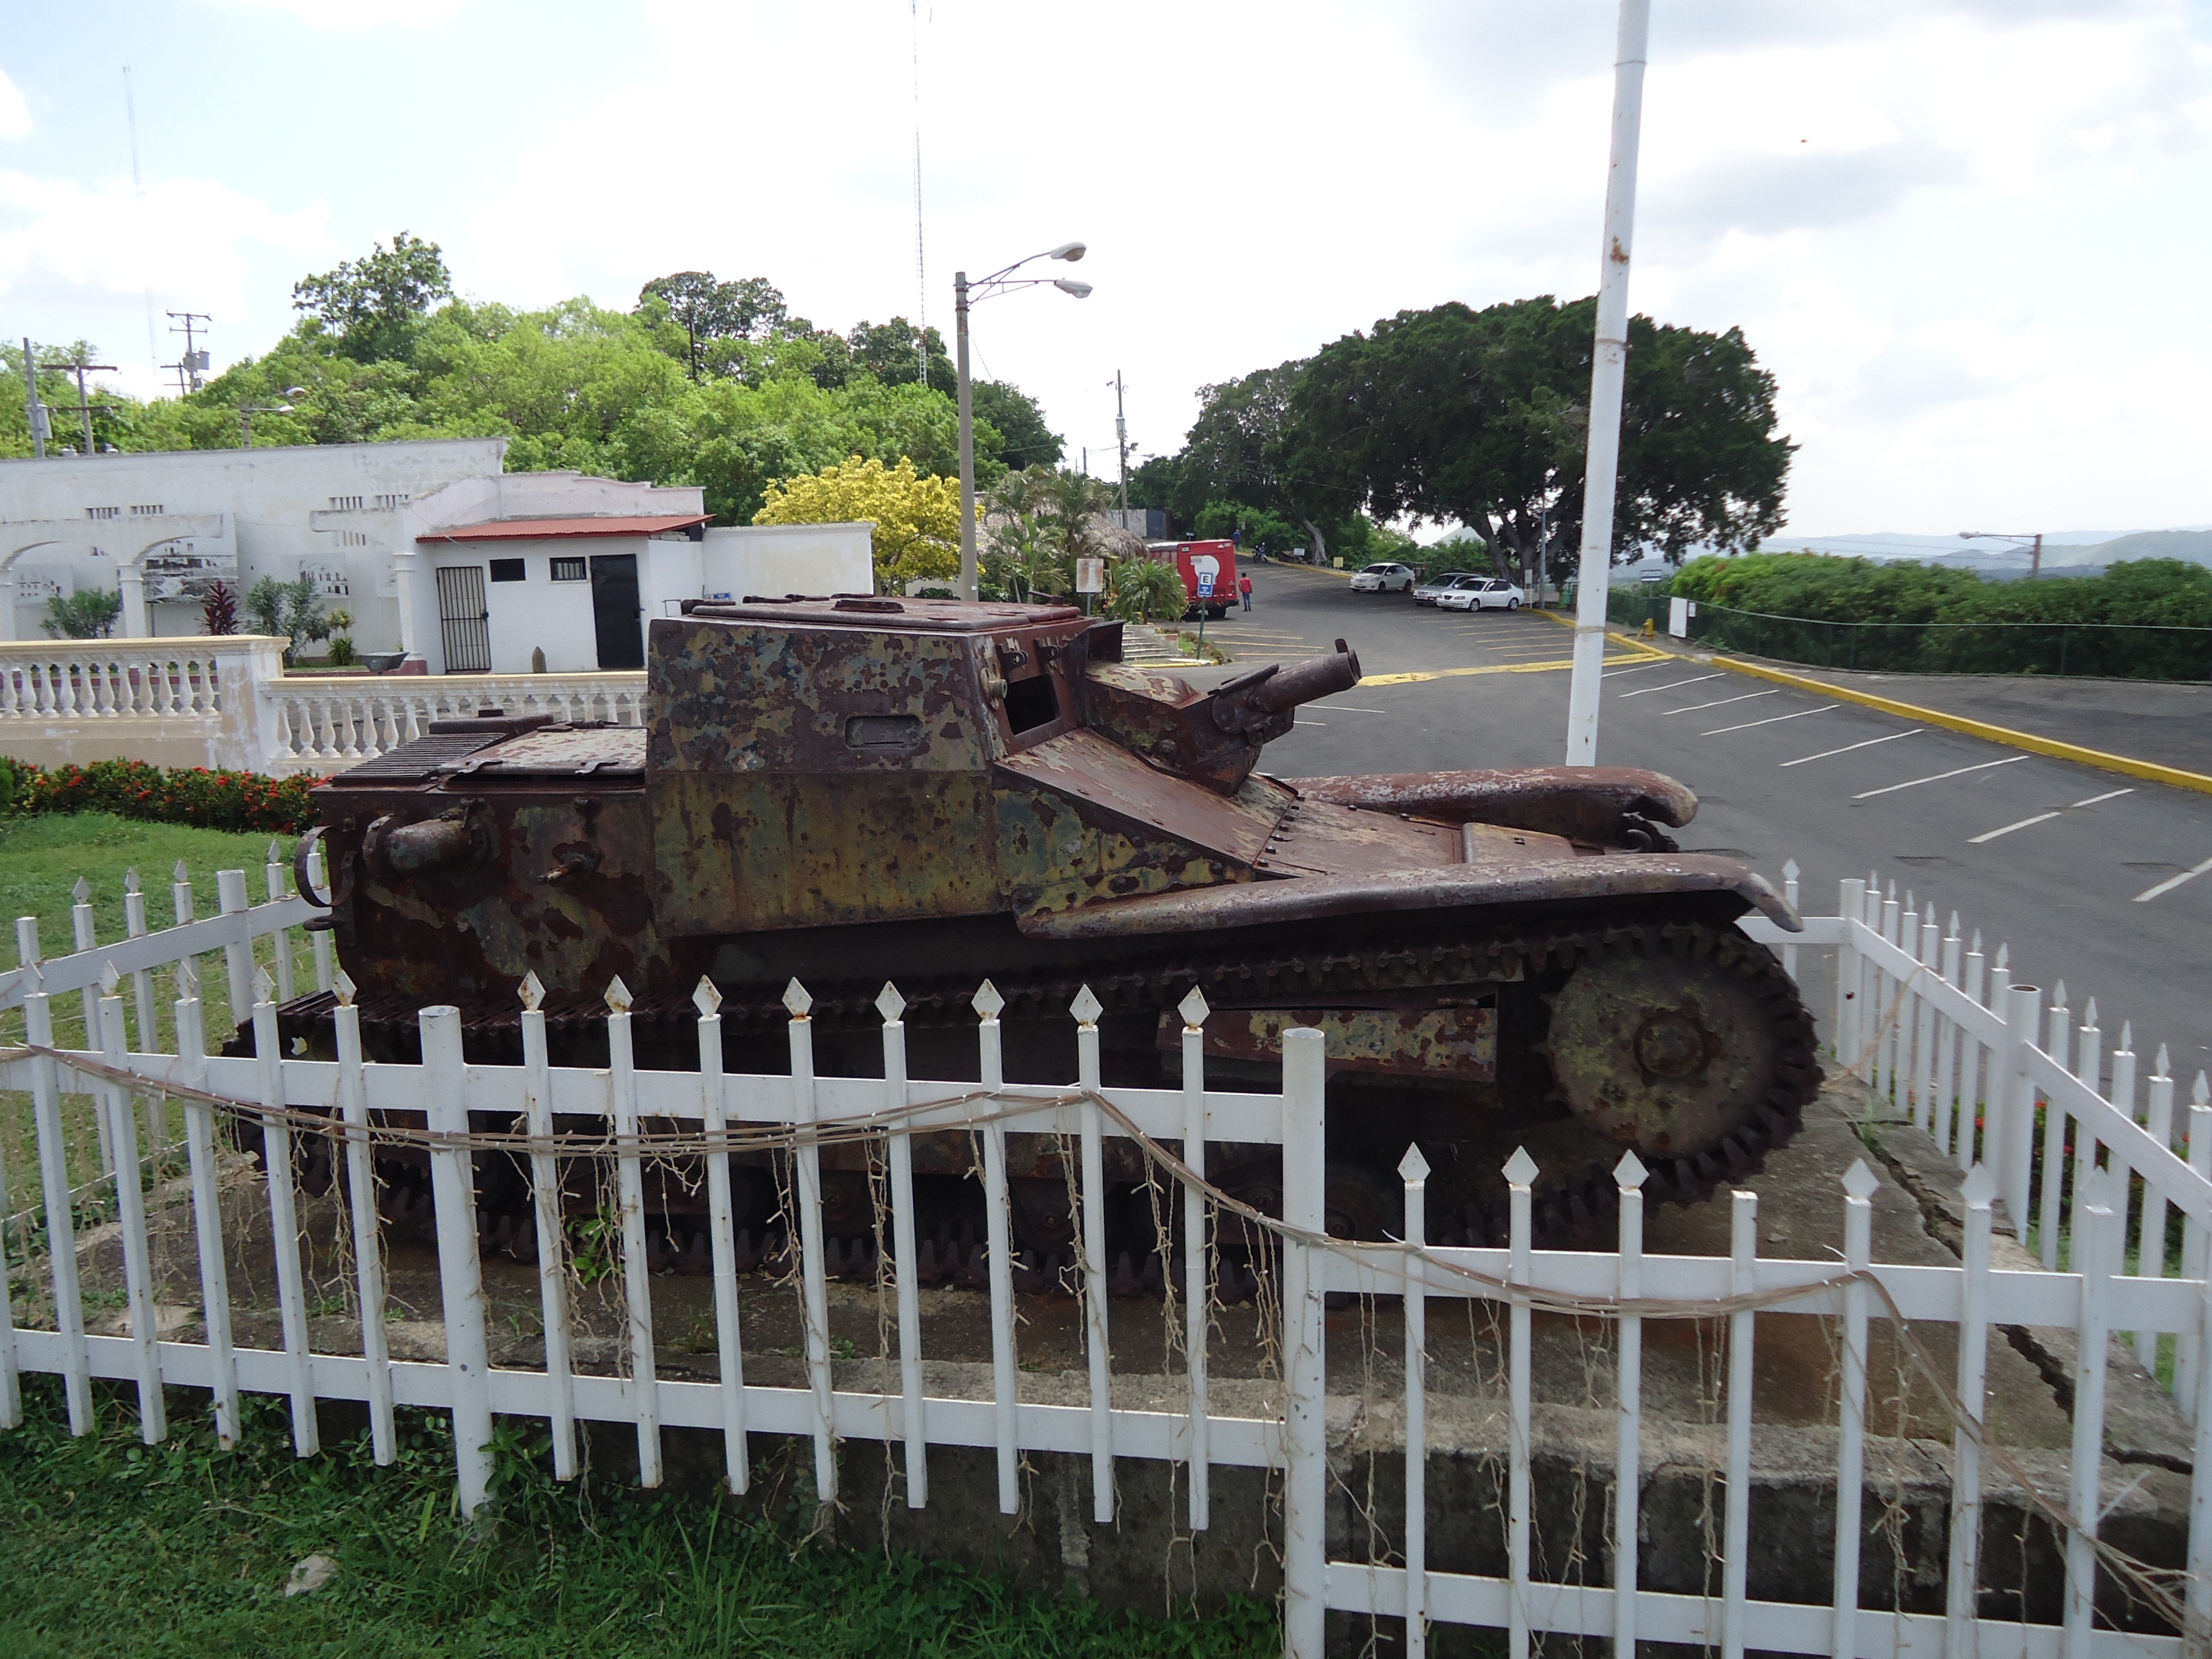
monument, vehicle, canon, tourism, weapon, waterway, nicaragua, war, tank, historical